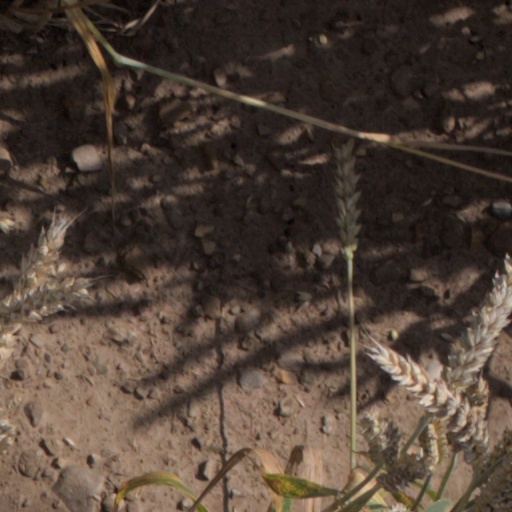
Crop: wheat